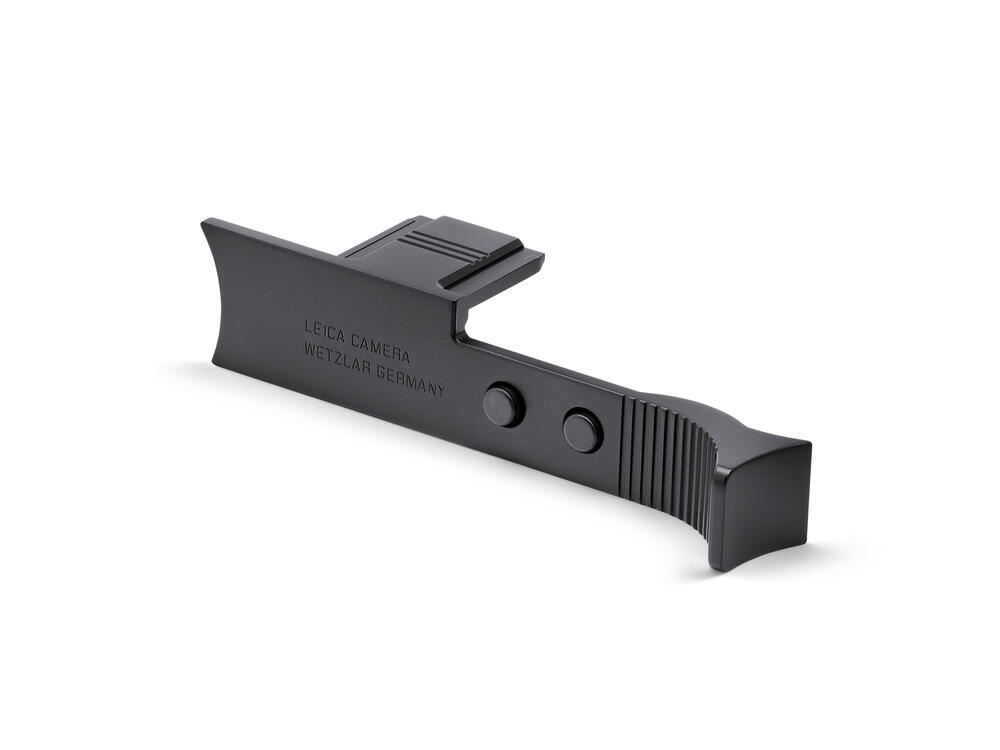
Repose pouce pour Leica Q3
Repose pouce pour Leica Q3 Le repose pouce en aluminium ou en laiton peut être inséré dans la griffe du Q3 pour une meilleure ergonomie. En plus d'assurer une manipulation sûre de l'appareil photo (en particulier lors de prises de vue photo et vidéo à une main), le repose pouce permet également une meilleure stabilisation à main levée si vous travaillez en pose longue.
Brand: Leica
Category: Cameras & Optics > Camera & Optic Accessories > Camera Parts & Accessories > Camera Grips > Finger Grips